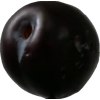
Label: plum